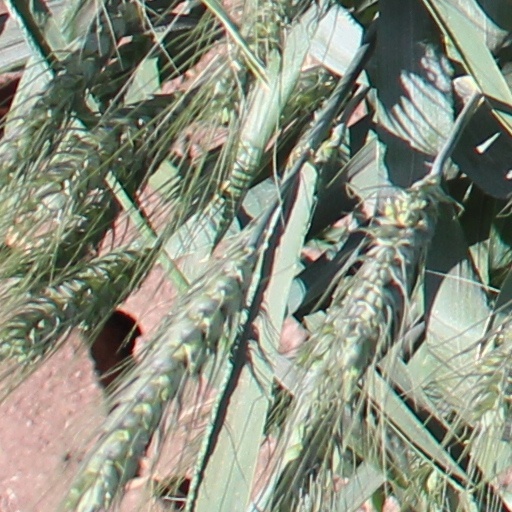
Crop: wheat